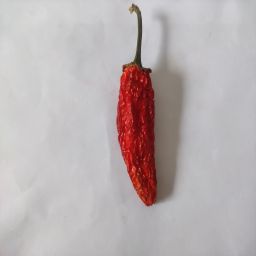
Crop: New Mexico Green Chile
Quality: Dried